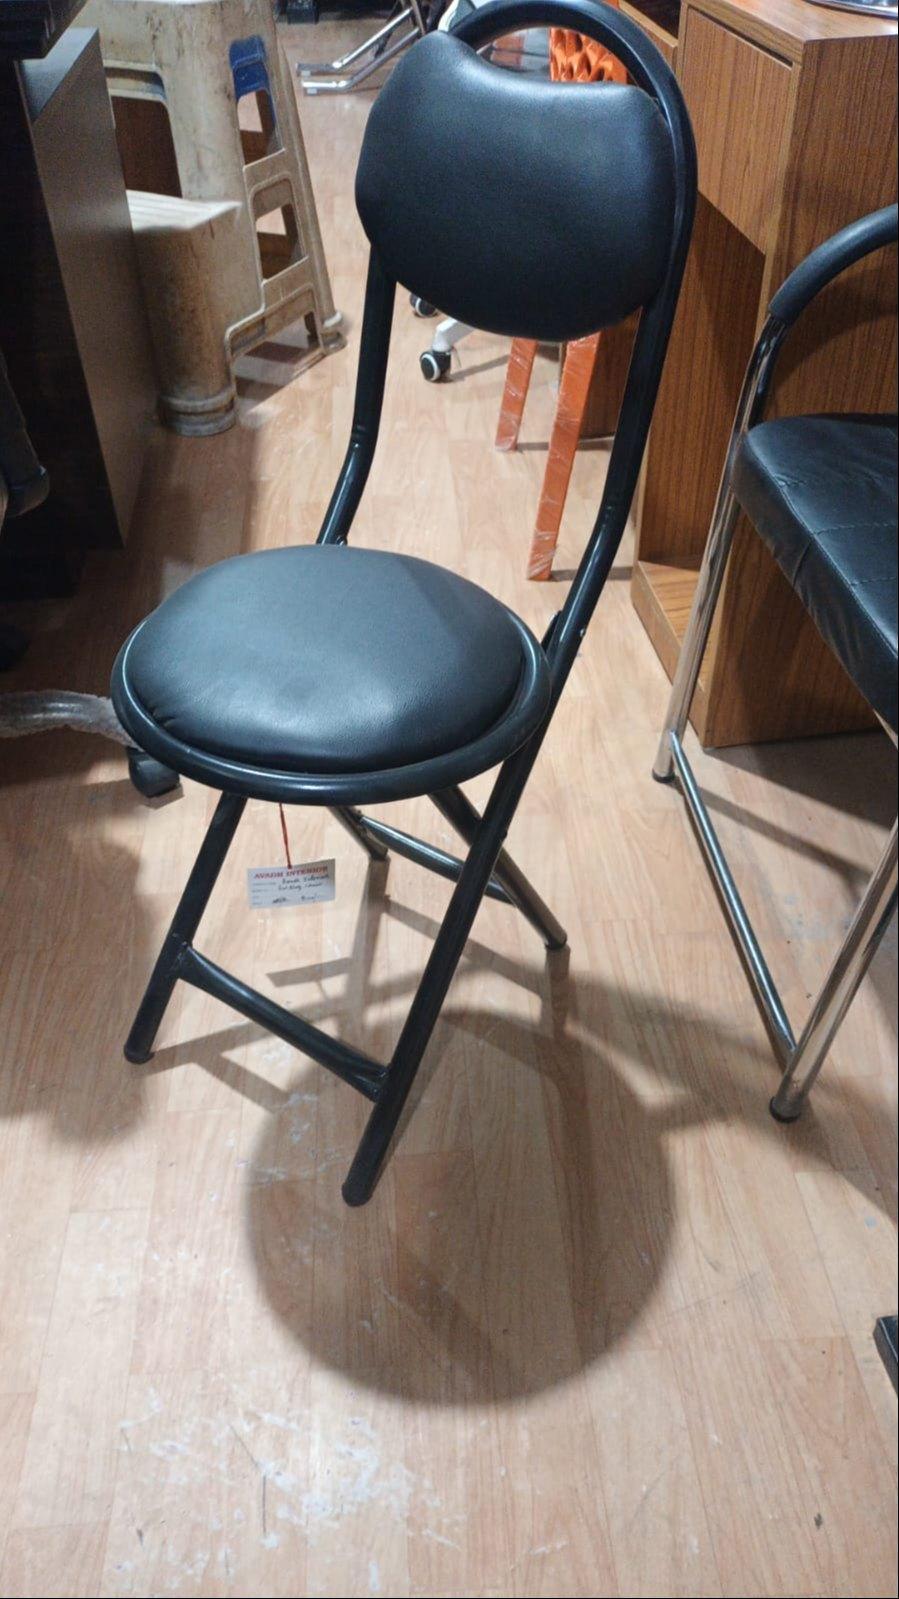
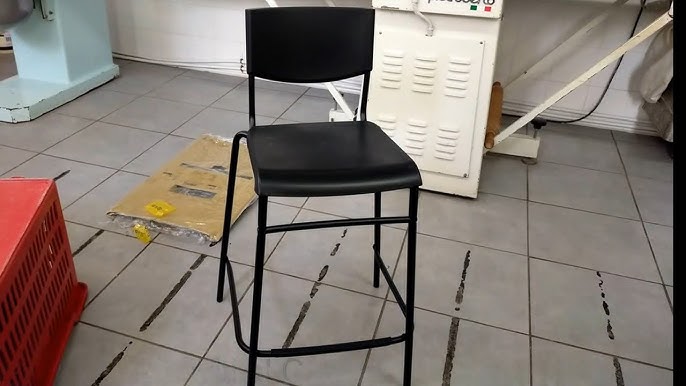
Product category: stool
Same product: no